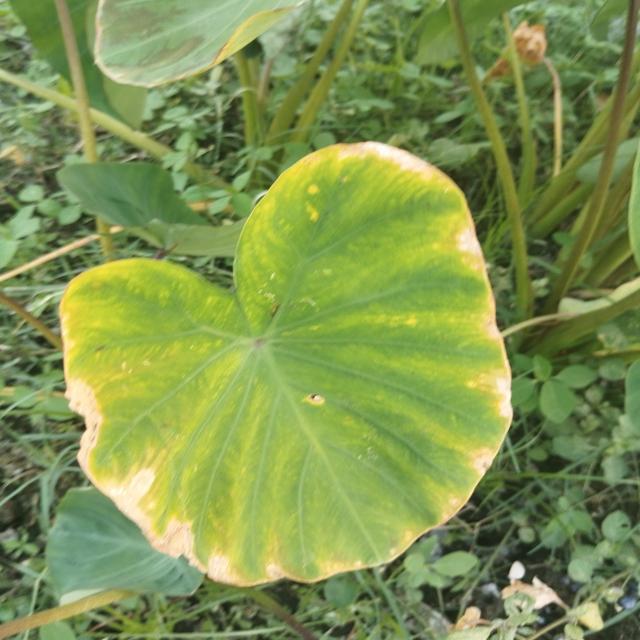
Label: Mid_Blight